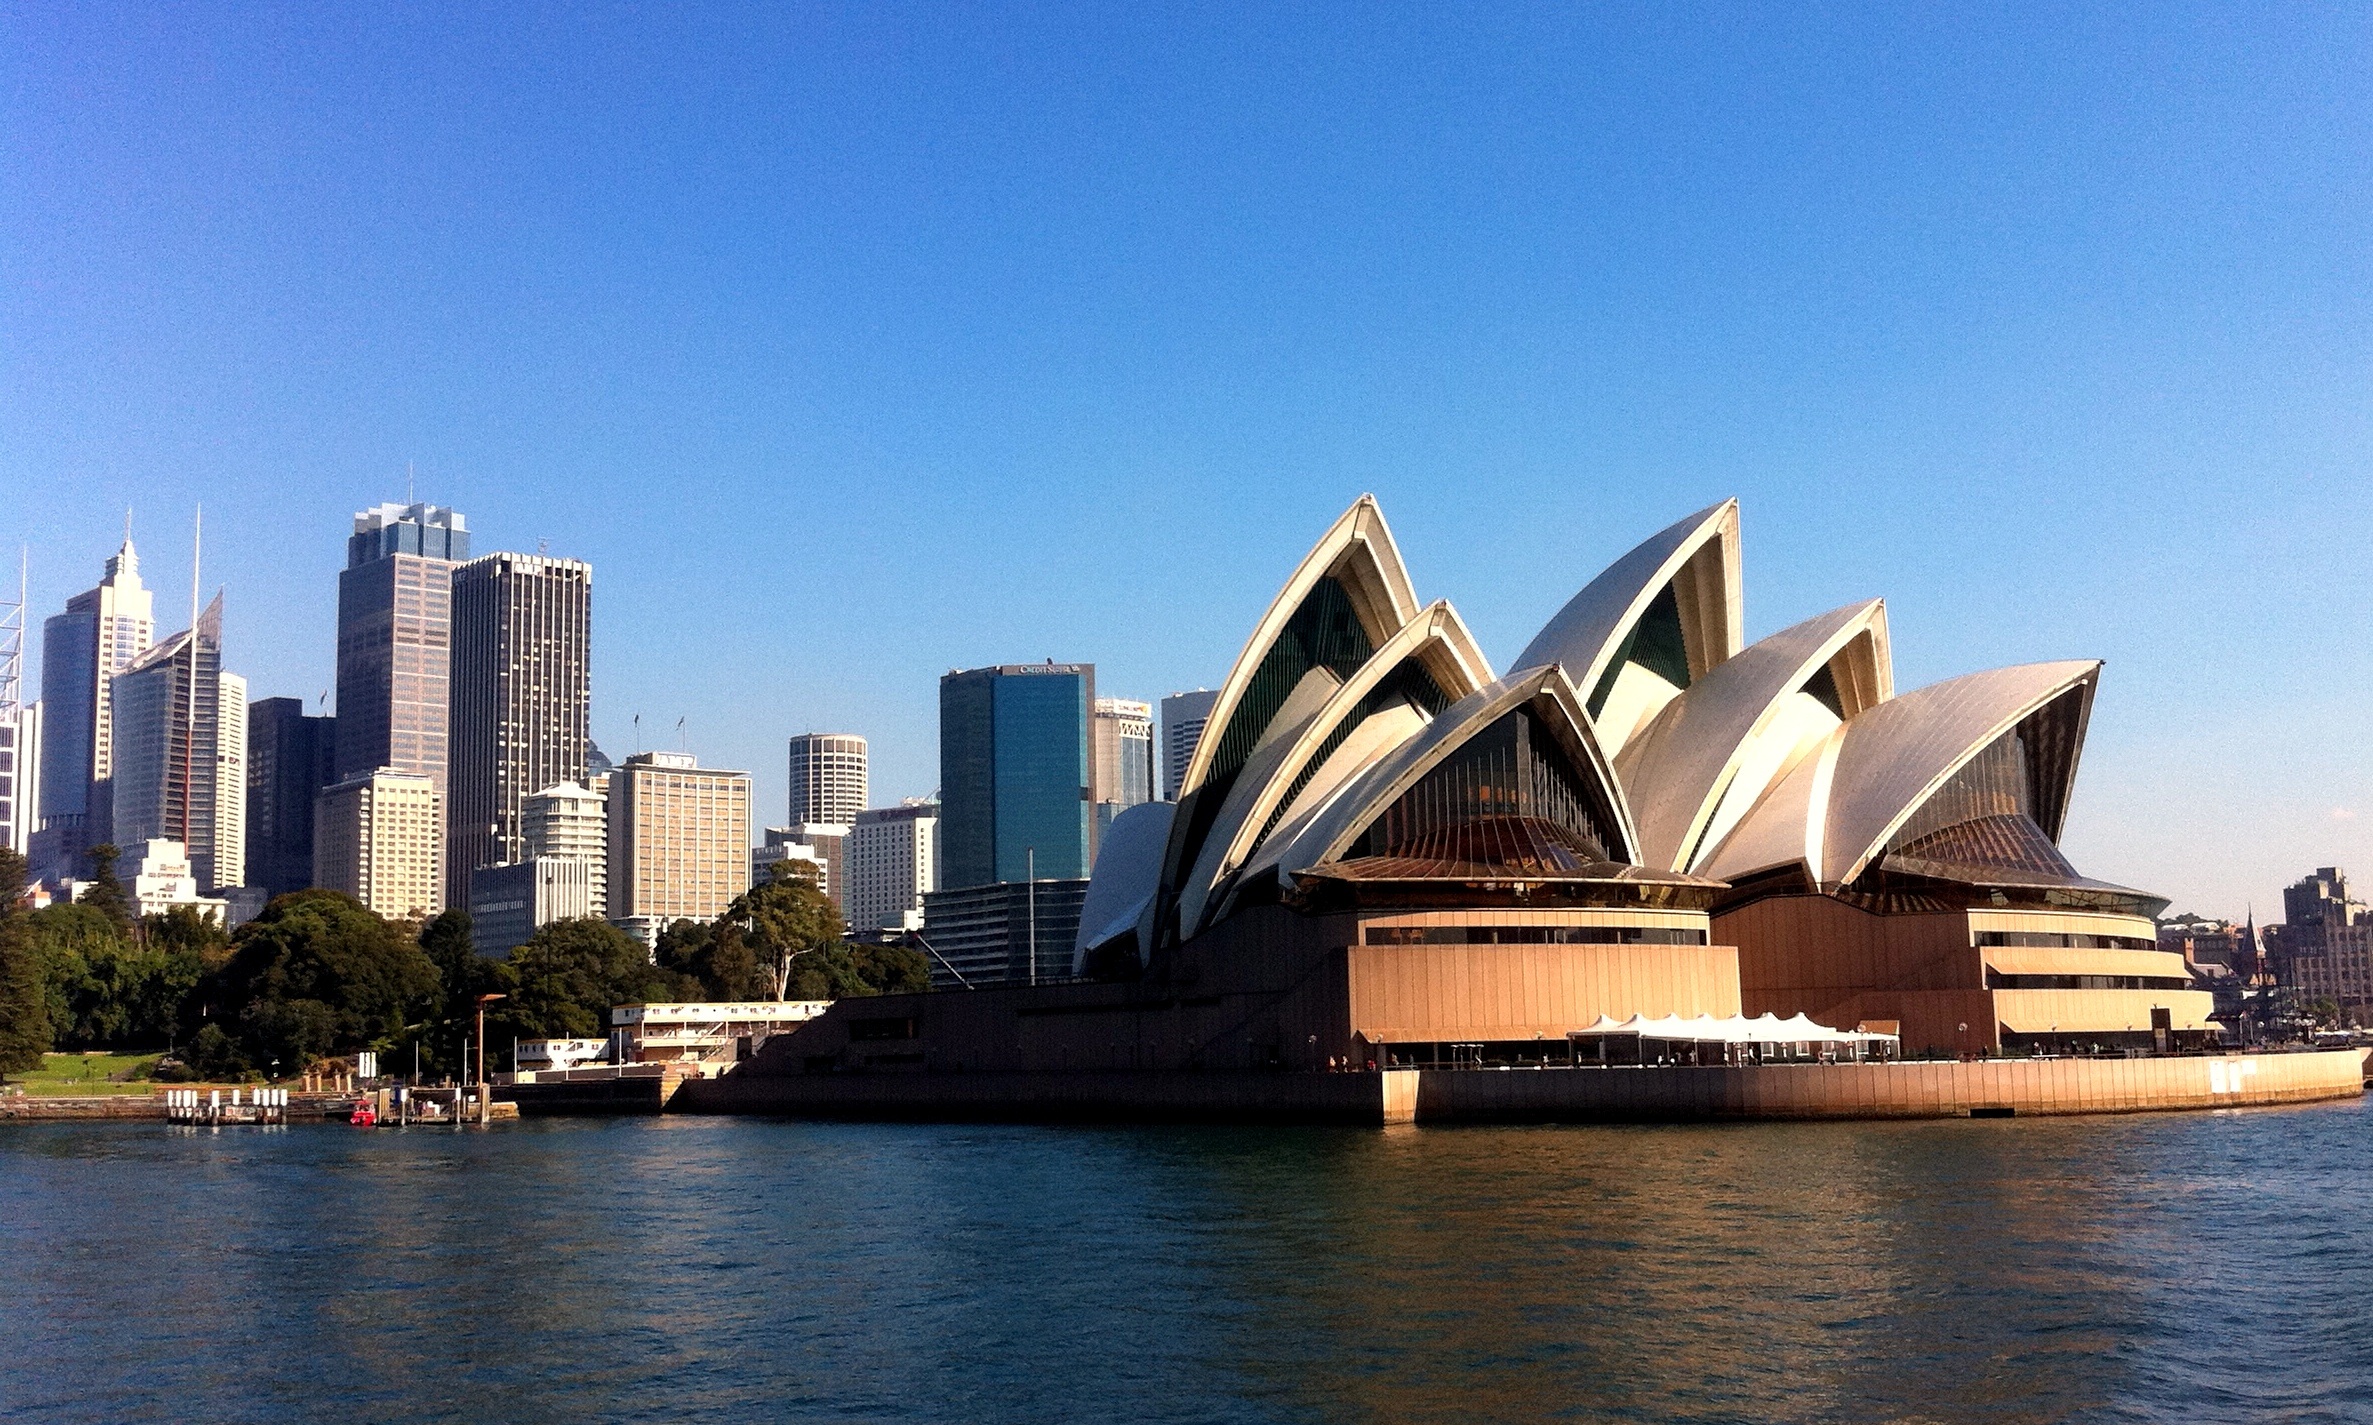
architecture, skyline, view, building, city, skyscraper, urban, cityscape, panorama, downtown, reflection, scenic, sydney, opera, opera house, scenery, landmark, metropolitan, tourism, tower block, australia, buildings, famous, metropolis, human settlement